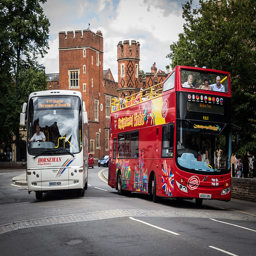
A red double decker bus traveling next to a white bus.
Two busses, one double decker are on a city street.
Two huge buses side by side on a street with a castle like building behind them.
Two buses drive through an English town, one a open top and a double deck.
A two story red bus riding along side a white and black bus.